Fairfield Shipbuilding and Engineering Company

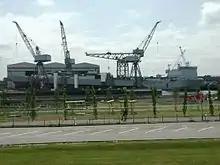
The former Fairfield shipyard continues in operation as part of BAE Systems Surface Ships.

In 1886 William Pearce converted the firm to a limited company, the Fairfield Shipbuilding & Engineering Co. This also entailed a simultaneous name change to Fairfield Shipbuilding and Engineering Company, after the old farm. The area of the farm itself was purchased by Isabella Elder in 1885 and donated to the people of Govan as Elder Park, dedicated to her late husband.